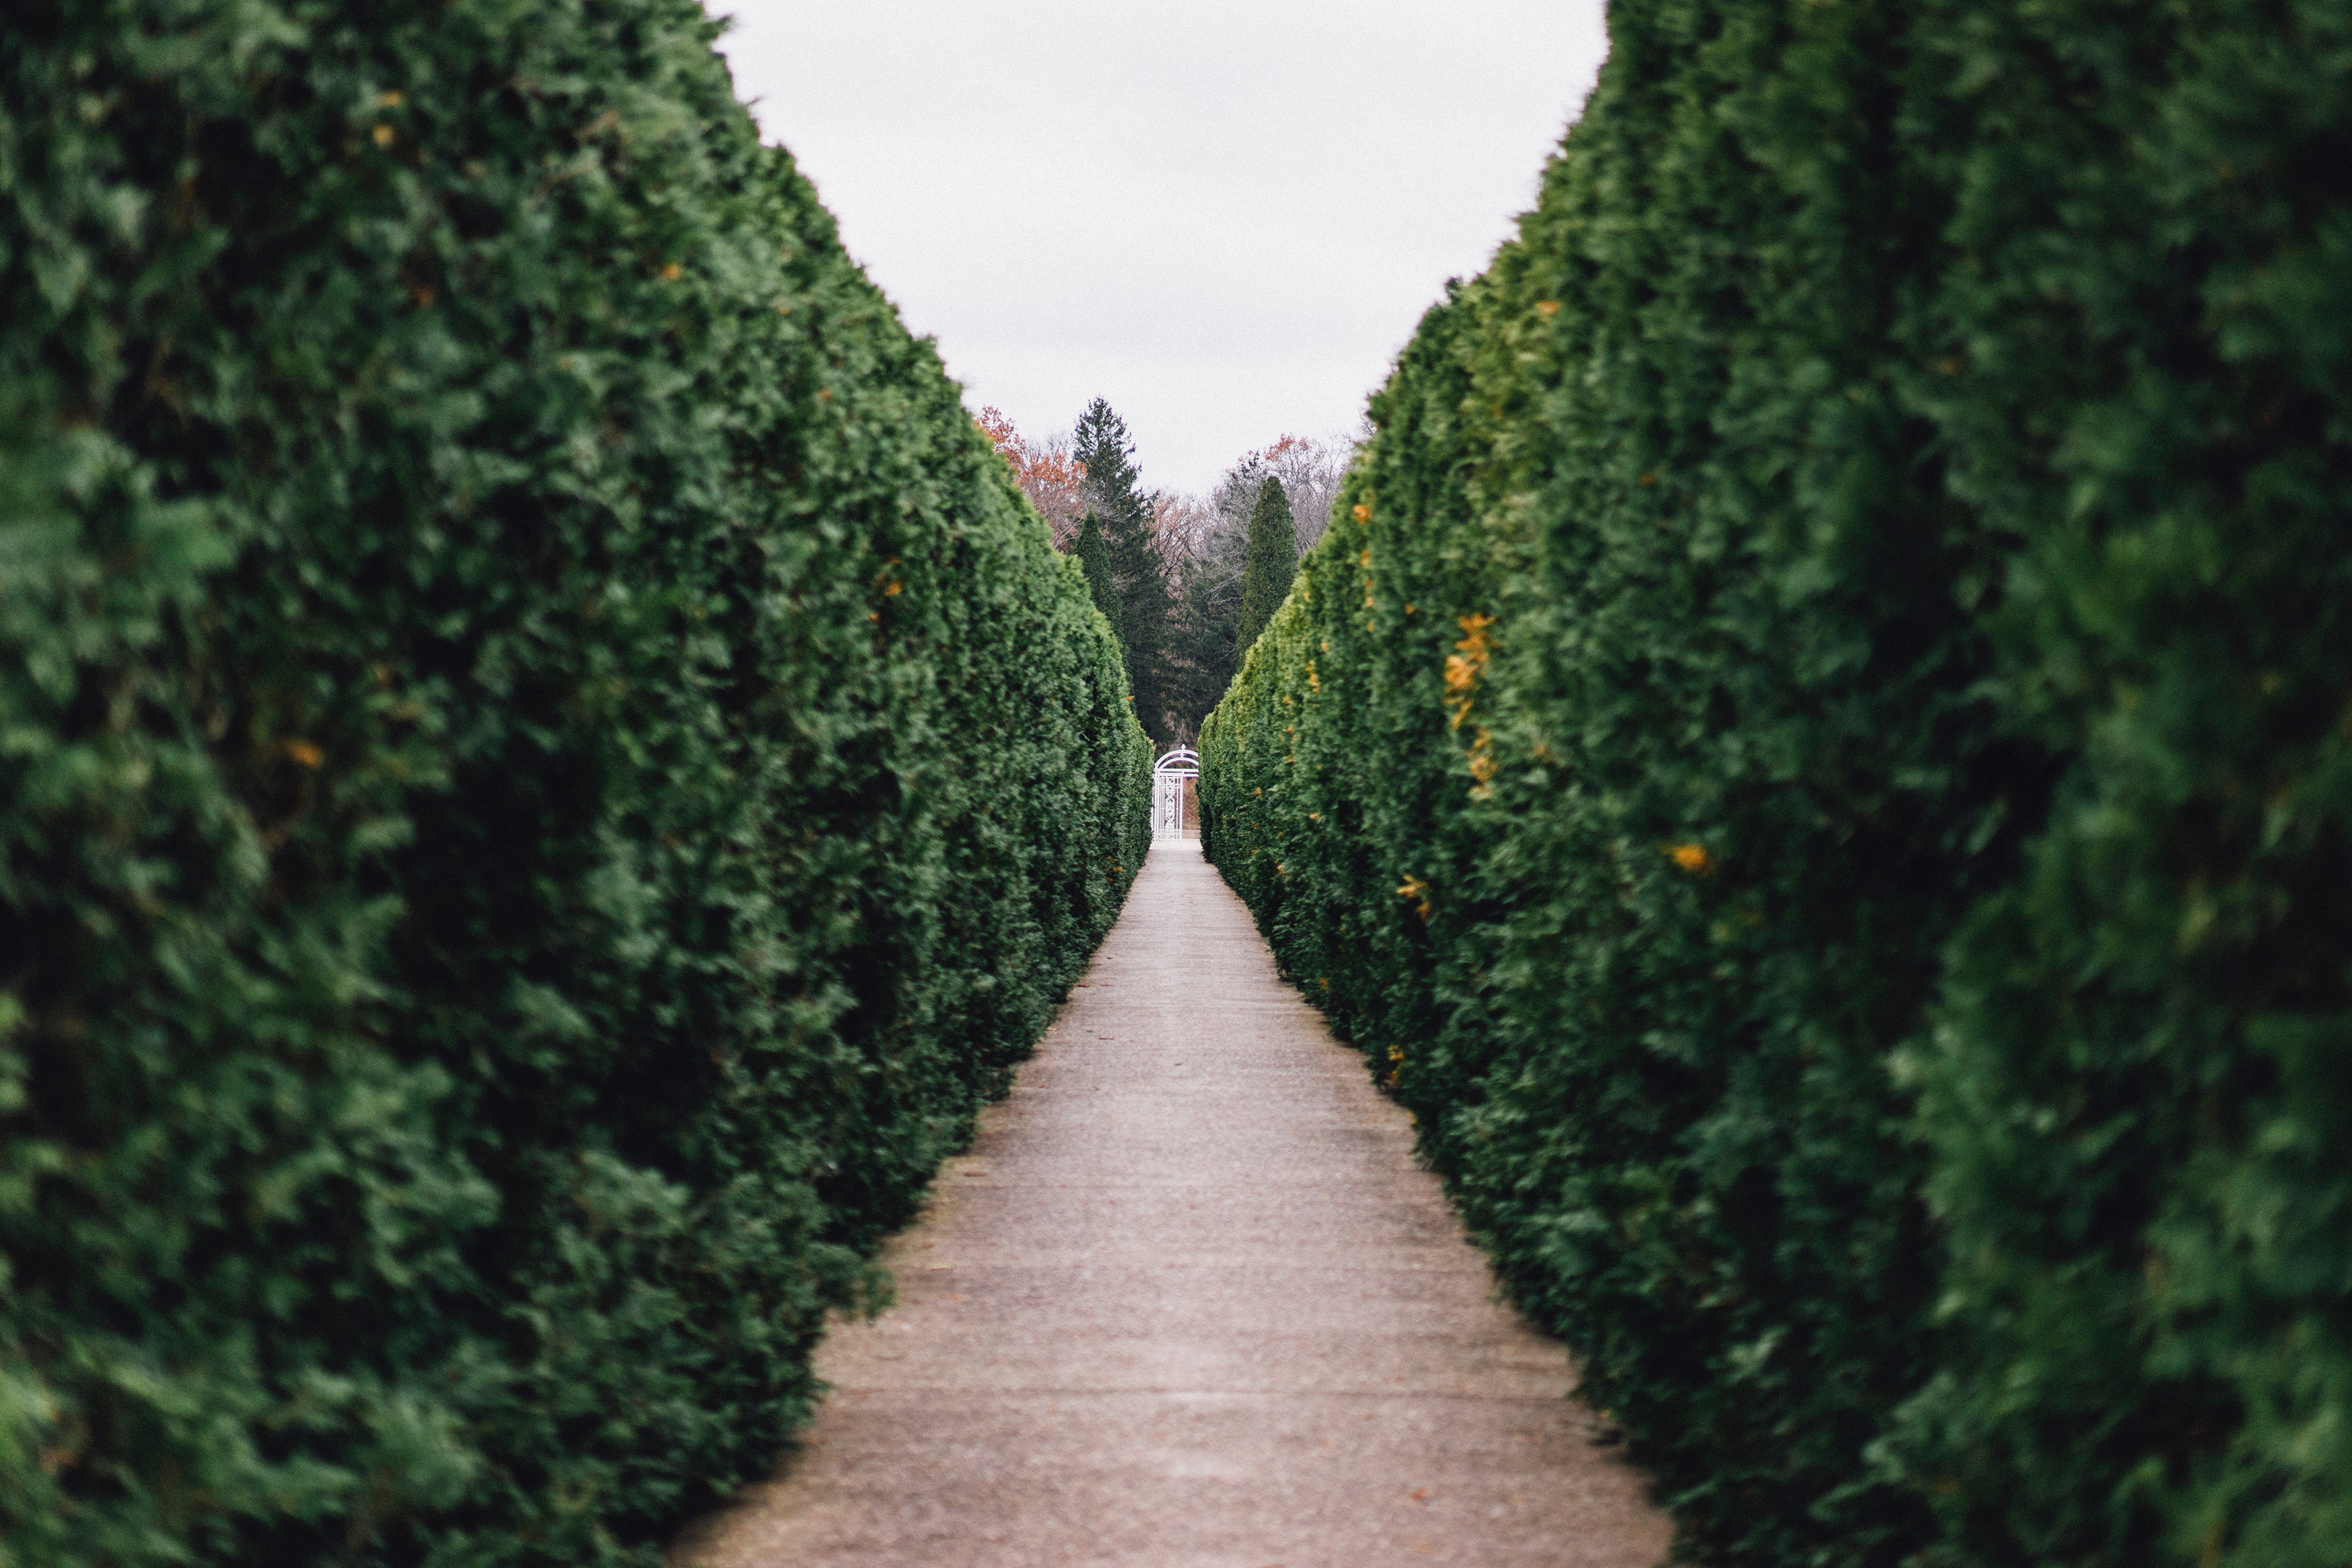
tree, forest, path, pathway, grass, field, lawn, sunlight, leaf, flower, bush, green, agriculture, shrub, plantation, hedge, woody plant